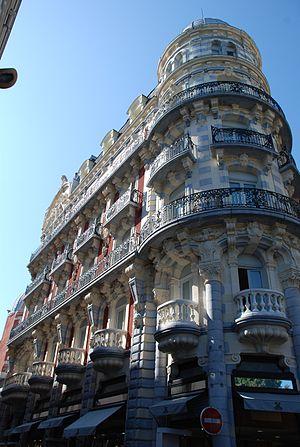
Lourdes (Hautes-Pyrénées, France) - Hôtel Moderne Soubirous.
Jean-Marie Lacrampe est un architecte français né à Lourdes en 1855 et mort à Lourdes en 1917. En tant qu'architecte de la ville de Lourdes, il dressa les plans de plusieurs bâtiments publics qui contribuent aujourd'hui à l'identité de la ville et à l'impression visuelle qu'elle laisse au visiteur.
Lourdes est une commune française située dans le département des Hautes-Pyrénées, en région Occitanie.